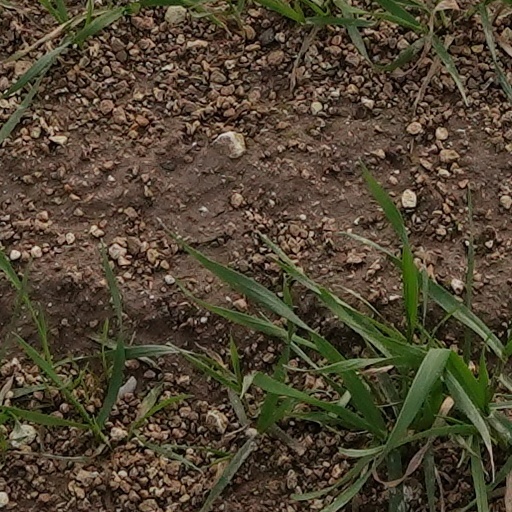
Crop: wheat